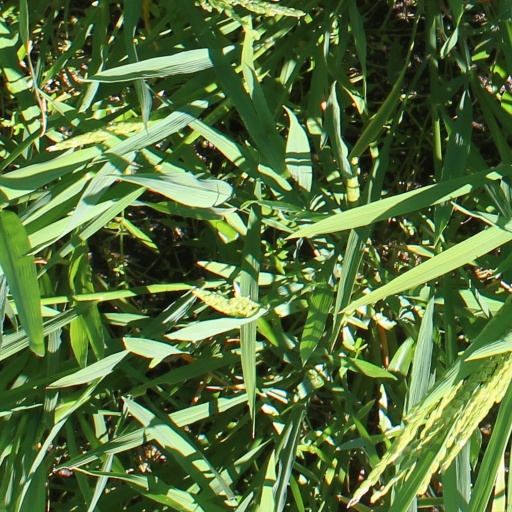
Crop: rice